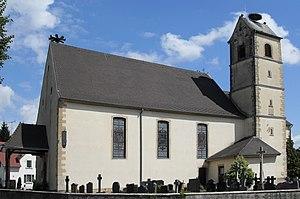
L'eglise Saint-Gall à Folgensbourg
Folgensbourg est une commune française située dans le département du Haut-Rhin, en région Grand Est.